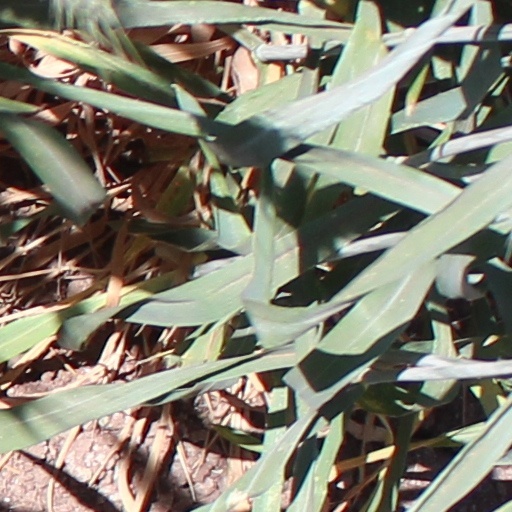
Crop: wheat